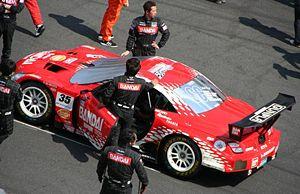
La Lexus SC est un coupé quatre places de luxe vendu par Lexus depuis 1991. La SC a son moteur installé à l'avant et une transmission arrière. La première génération de la Lexus SC a été introduite en 1991 avec un moteur V8 sous la dénomination SC 400 puis plus tard avec un 6 cylindres en lignes sous le nom de SC 300. Tous les deux ont été produits jusqu'à son remplacement en 2000 par la SC 430 qui sortit un an après. La SC 430 a comme nouveauté le fait d'avoir un toit découvrable, elle devient donc un coupé cabriolet. Mais elle maintient son V8 qui a été remanié et amélioré. La première génération a été dessinée principalement en Californie et la seconde dans les studios de création en Europe.